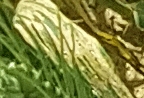
Label: Wheat___Yellow_Rust